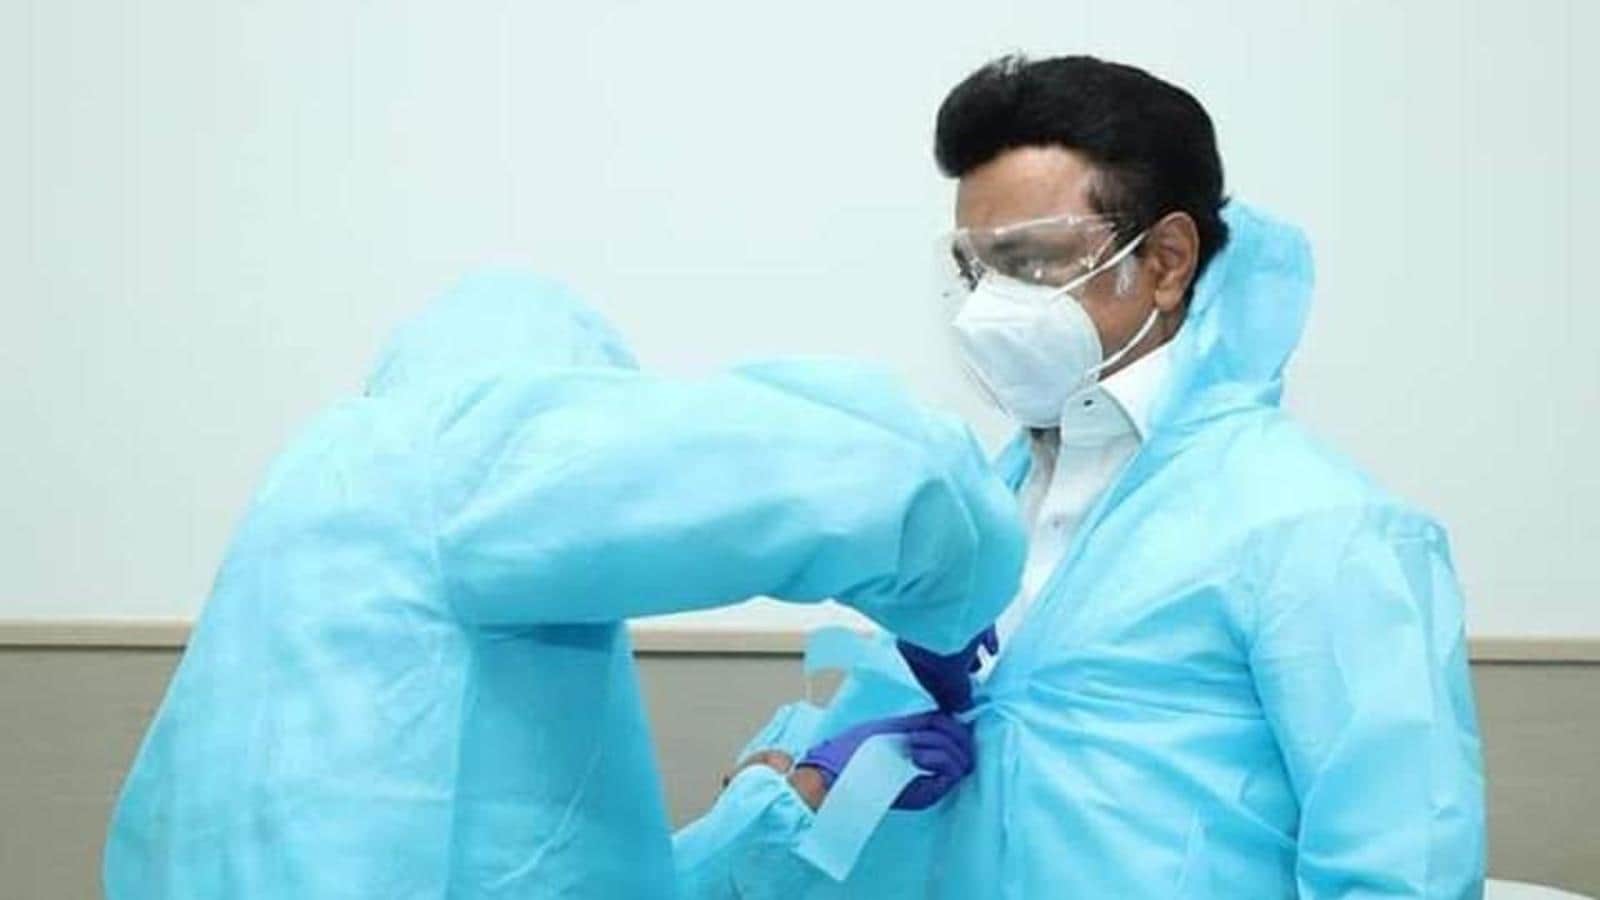
Objects detected:
Mask
Goggles
Gloves
Coverall
Coverall